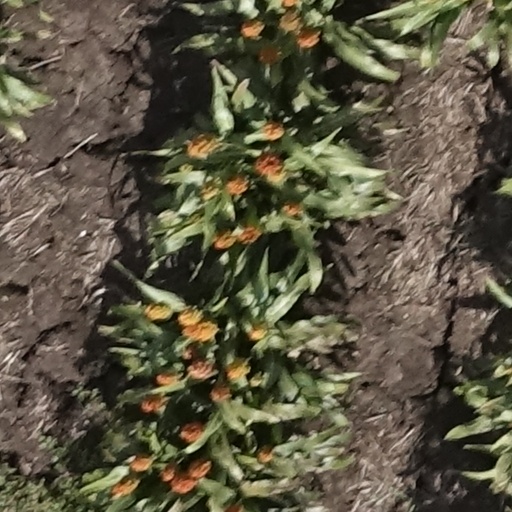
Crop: sorghum